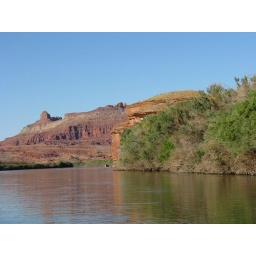
red rock reflected in river 5